Miss Shefali

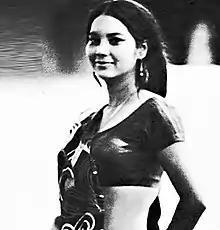

Miss Shefali, also known as "Arati Das" (1944 – 6 February 2020) was an Indian Bengali actress and dancer who was recognized for her work in Bengali cinema. She had worked with film director Satyajit Ray in classics like Pratidwandi and Seemabaddha. She is known as the Queen of Cabaret.